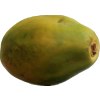
Label: papaya